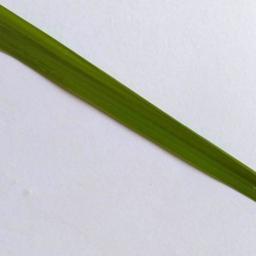
Label: Rice___Healthy